Military Engineering-Technical University

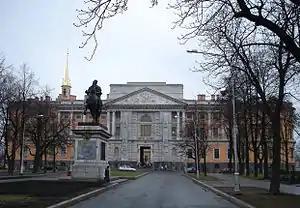
Engineers Castle (southern façade) with the Monument to Peter I in the foreground, favourite place of VITU's cadets

Military Engineering-Technical University prolongs, saves and develops the scientific and pedagogical traditions of Saint Petersburg High (higher learning institution) School of Military Engineers, the Nikolaevsky Engineering Academy and Nikolaevsky Engineering School, in the place of its own historical motherland.